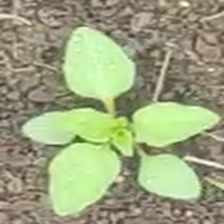
Weed species: Lamber_Quarter_plant(Chenopodium )